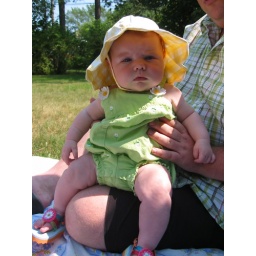
A cute little daisy girl for a summer BBQ party in her honour at Grammie &amp;amp; Gampa's house